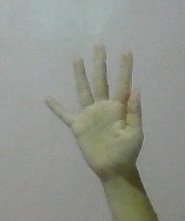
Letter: sheen